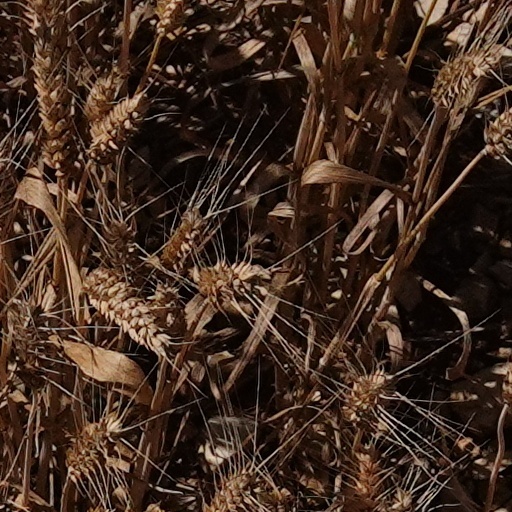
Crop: wheat